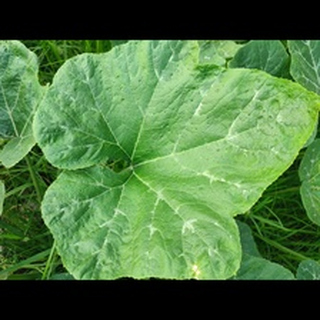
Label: healthy_pumpkin